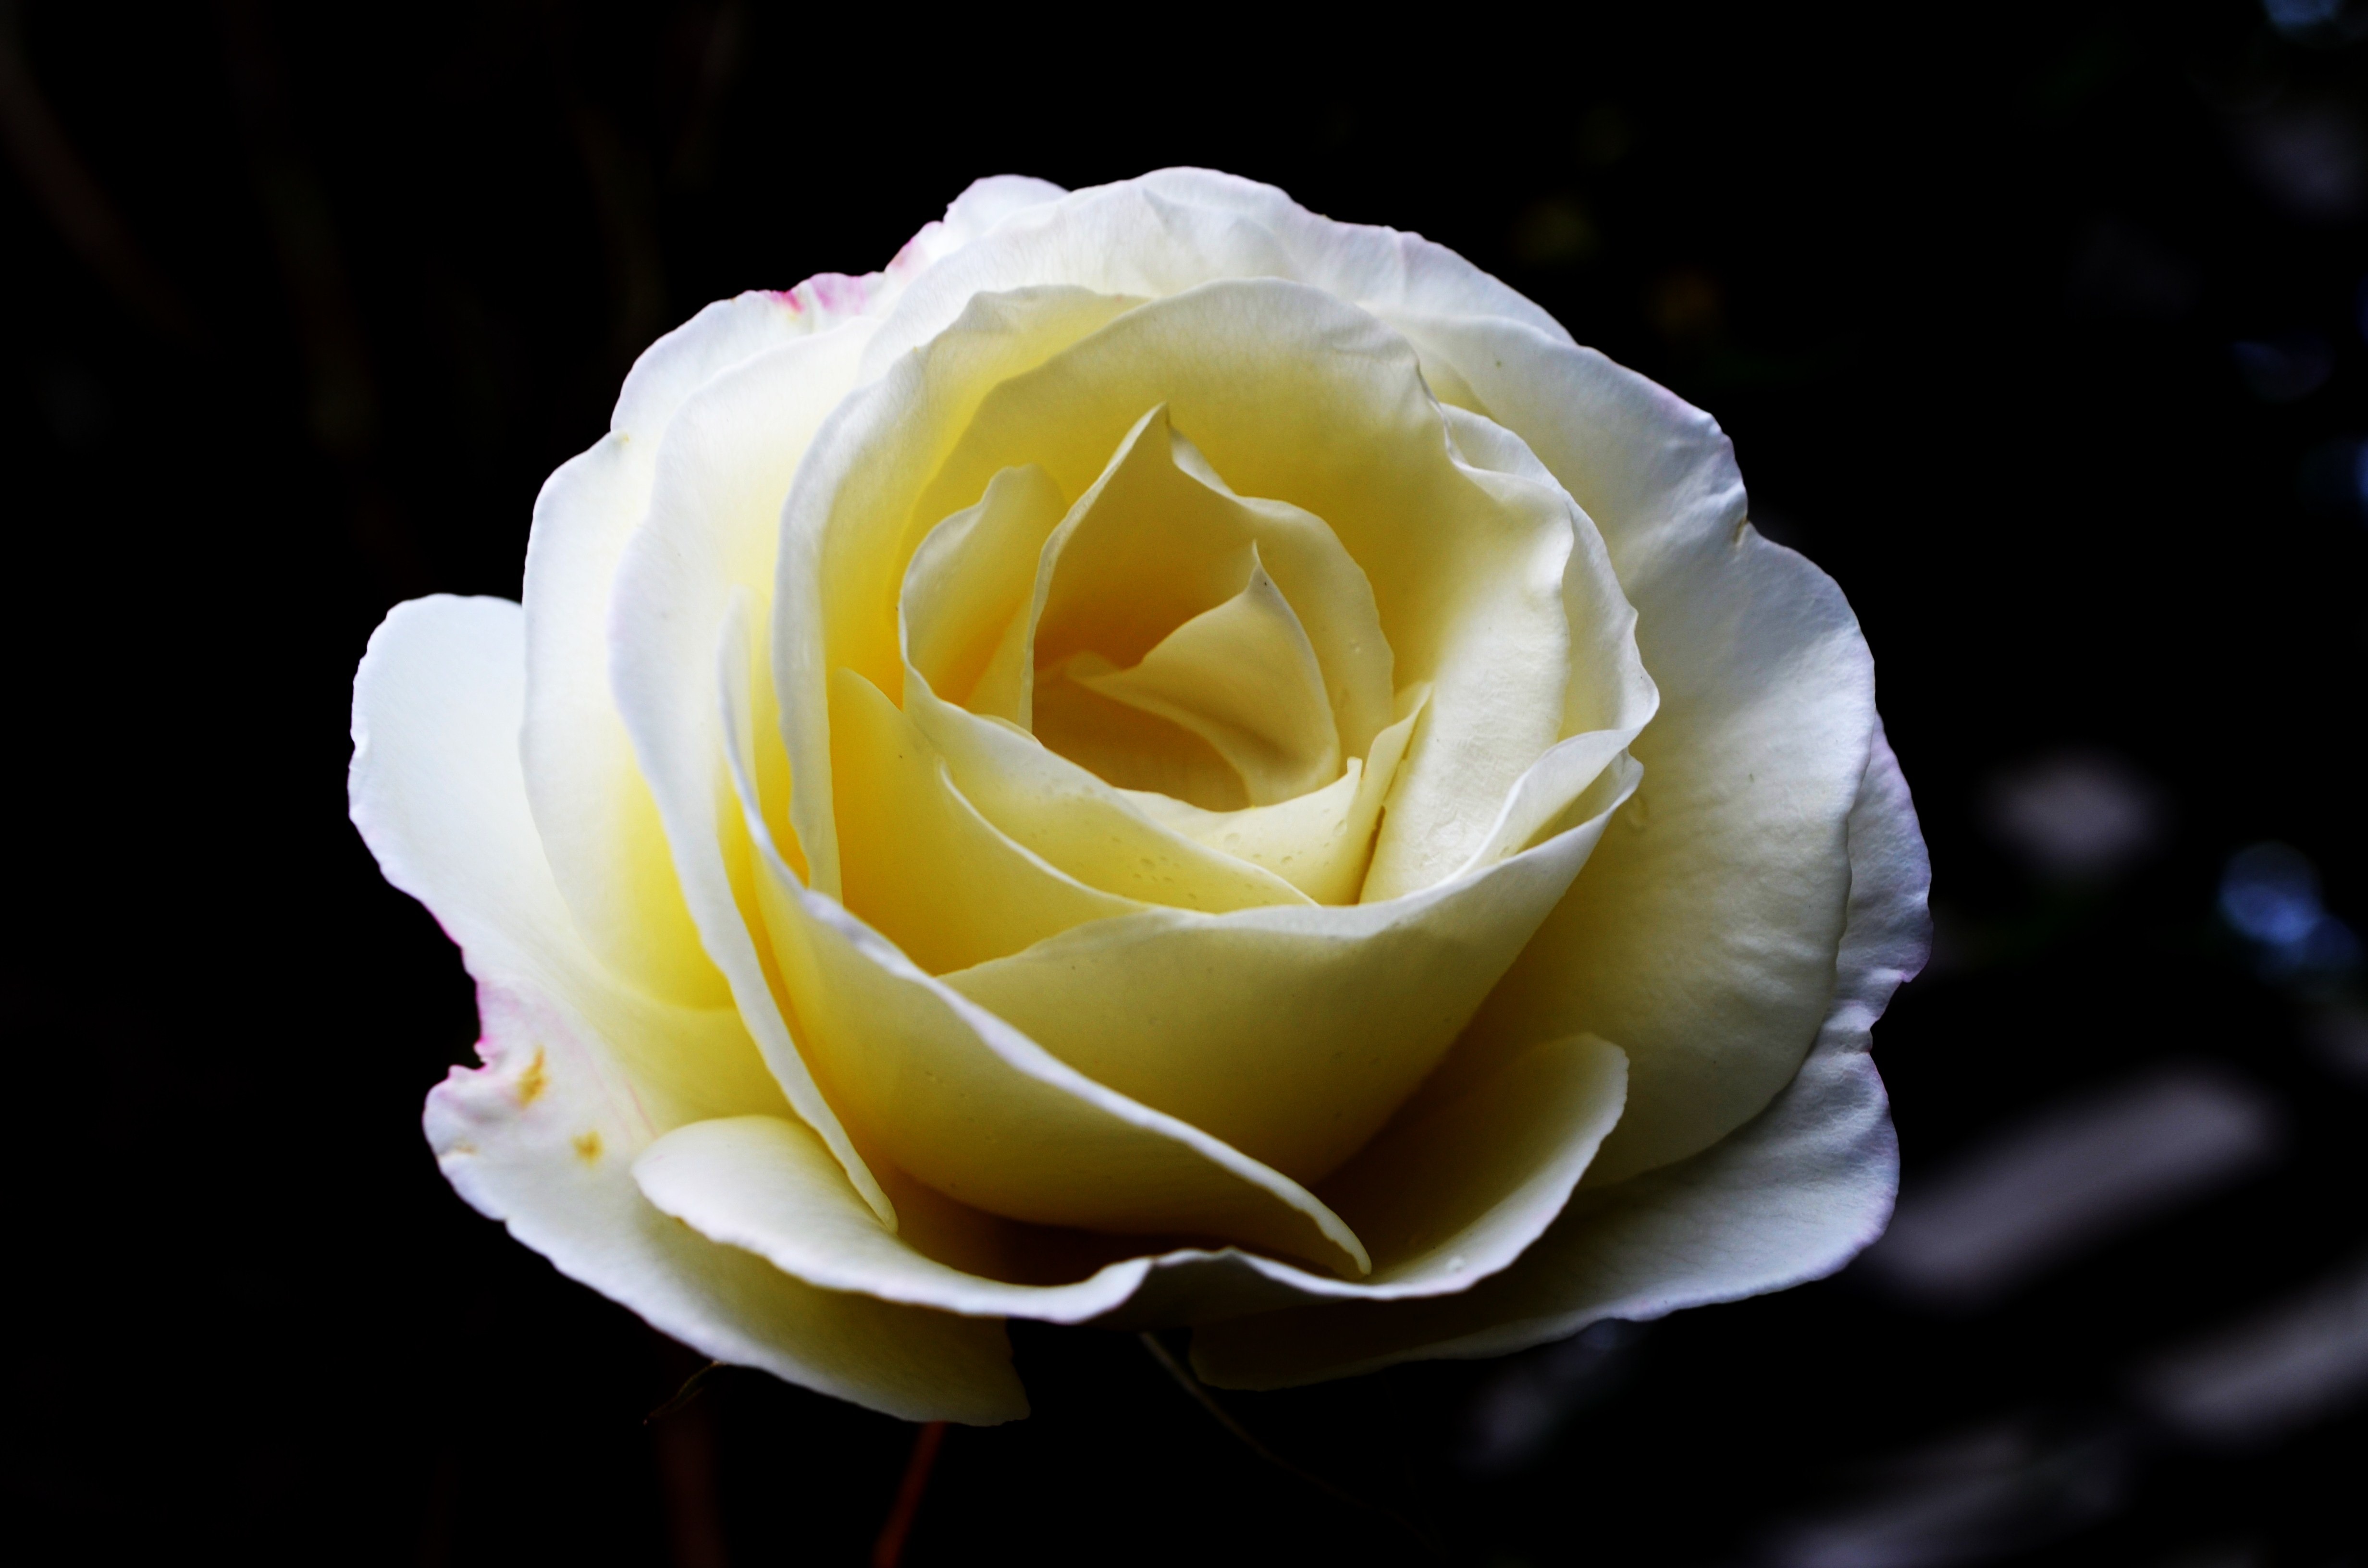
nature, plant, white, photography, flower, petal, love, gift, rose, macro, holiday, friendship, yellow, wedding, flora, season, close up, roses, day, birthday, floribunda, backgrounds, macro photography, flowering plant, garden roses, rose family, plant stem, land plant, rose order, austrian briar, valentine's